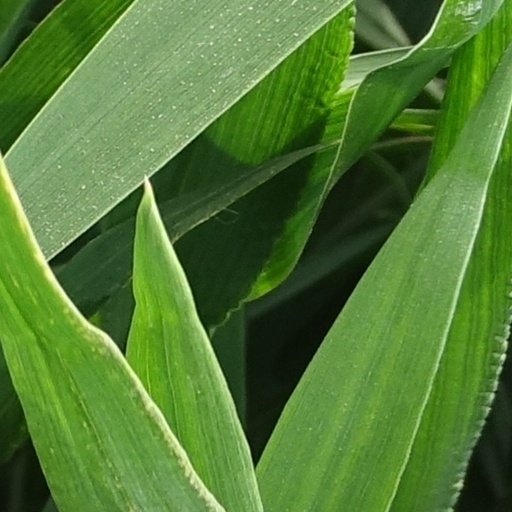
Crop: wheat